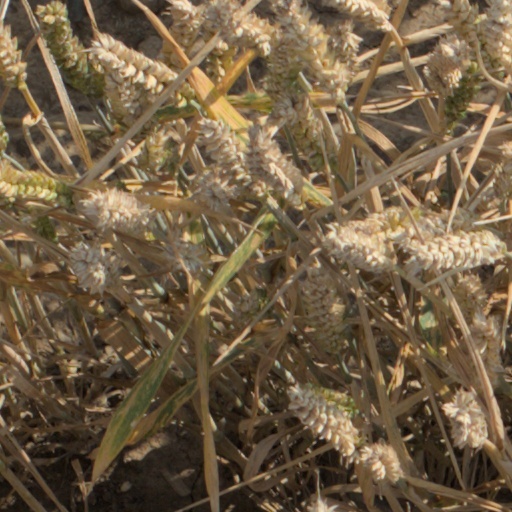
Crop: wheat